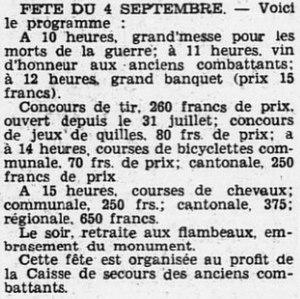
Le programme de la fête organisée à Saint-Didier par les anciens combattants le 4 septembre 1932
Saint-Didier est une commune française située dans le département d'Ille-et-Vilaine en Région Bretagne, peuplée de 2 052 habitants.